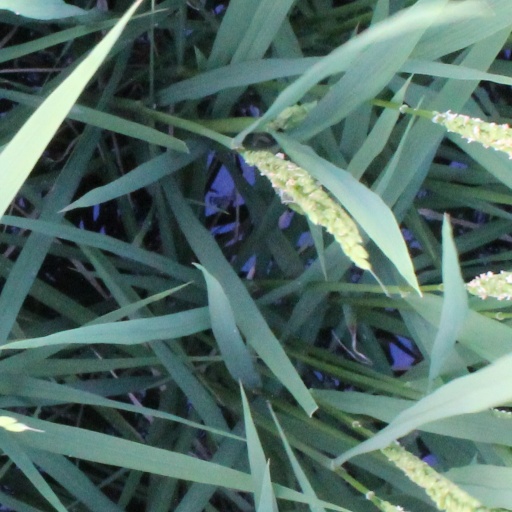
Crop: rice